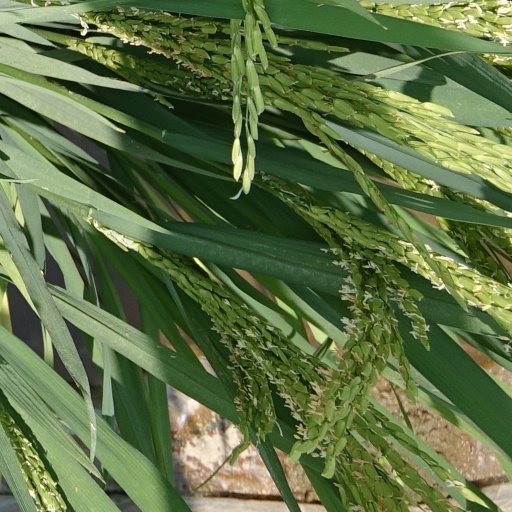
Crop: rice